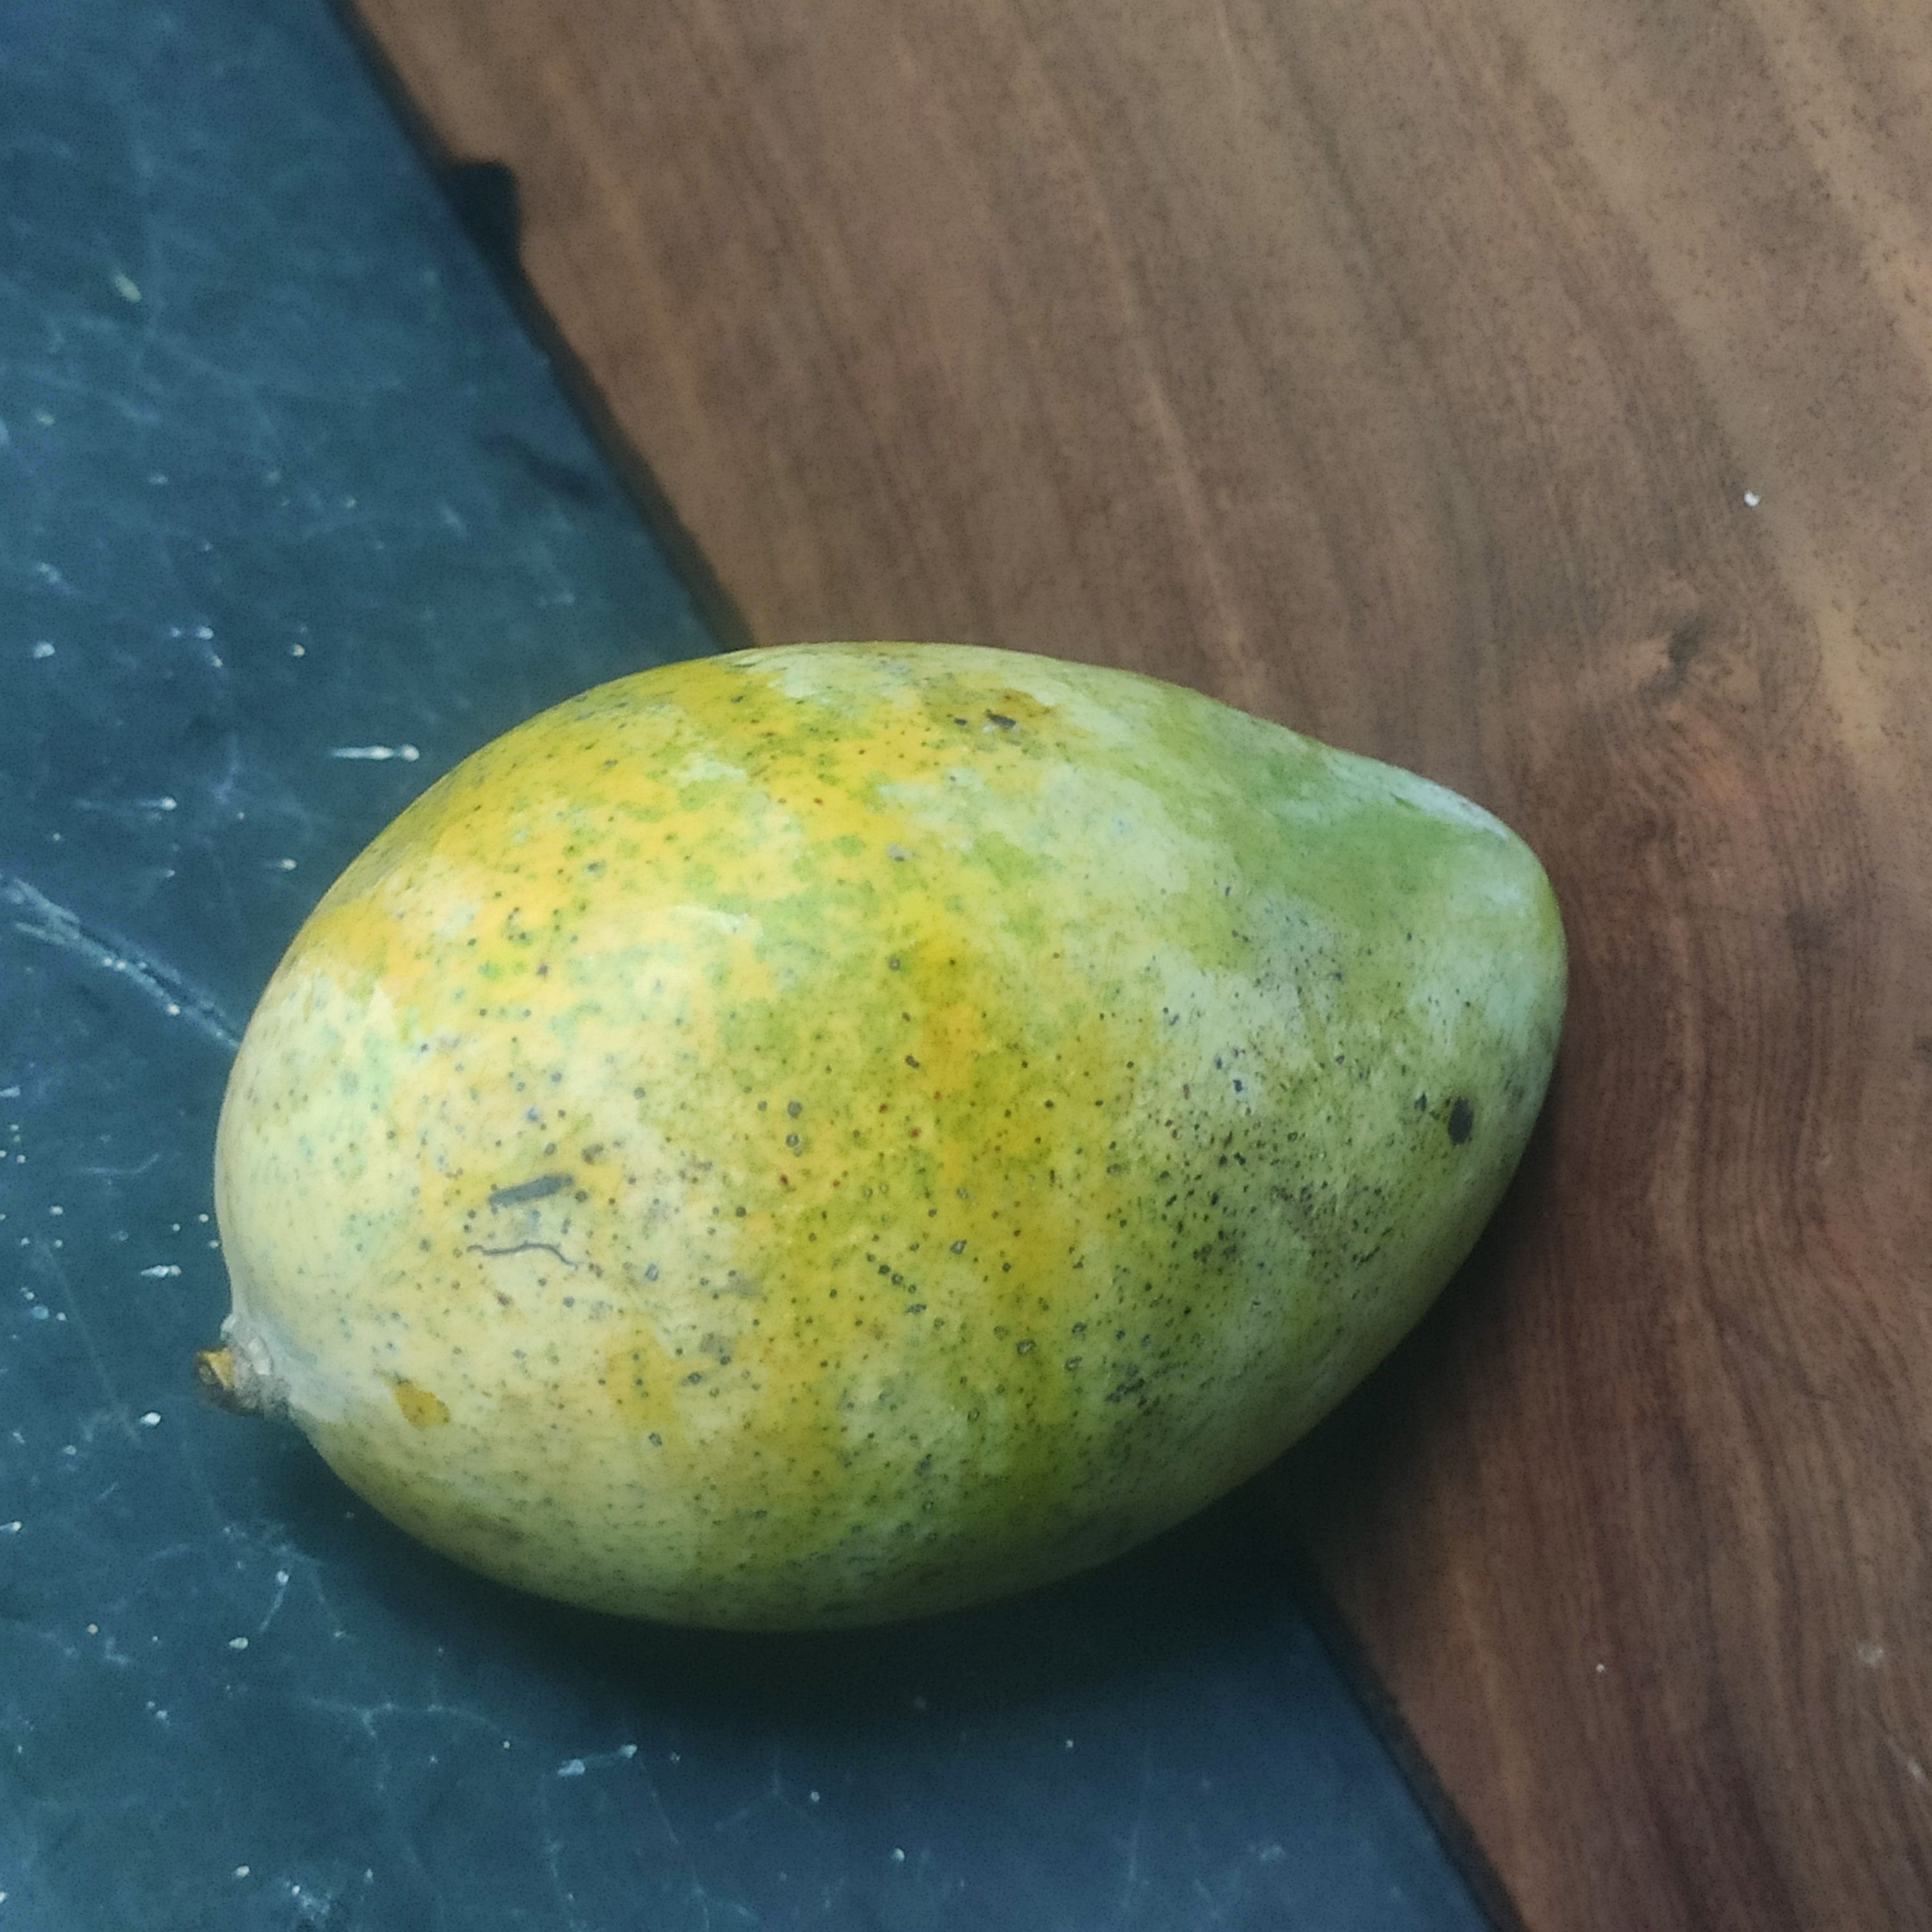
Fruit: mango
Grade: 1st-grade